Strike Force: Shantipole

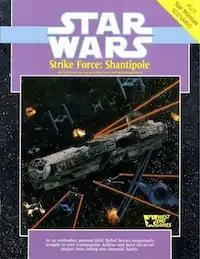

Strike Force: Shantipole is an adventure published by West End Games in 1988 for the space opera role-playing game "".